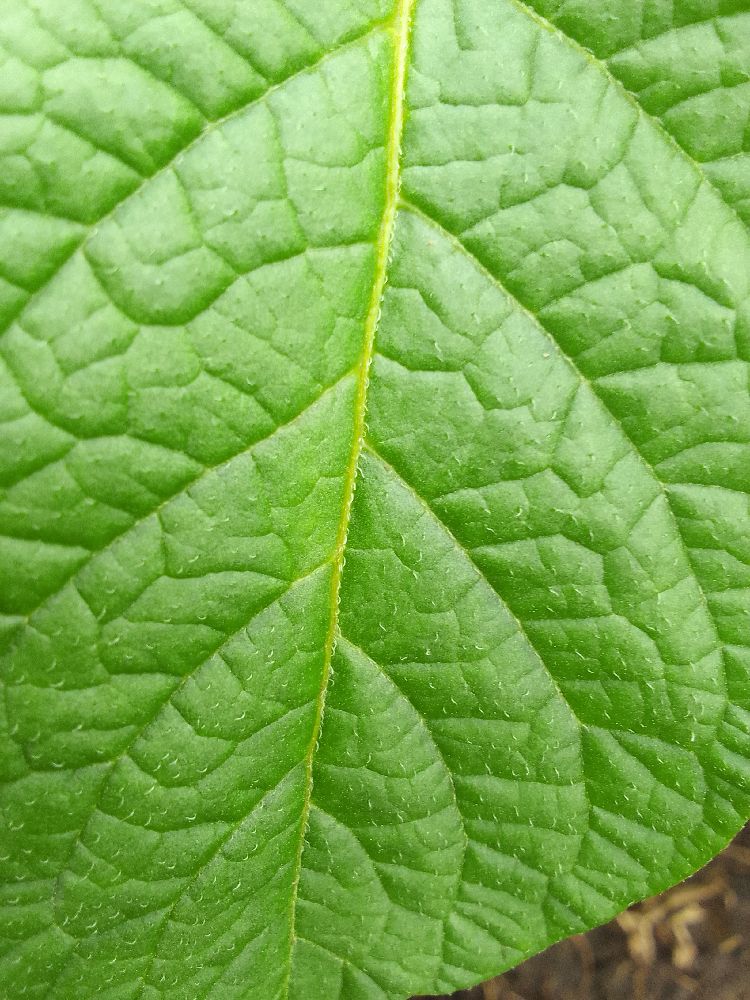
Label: Healthy